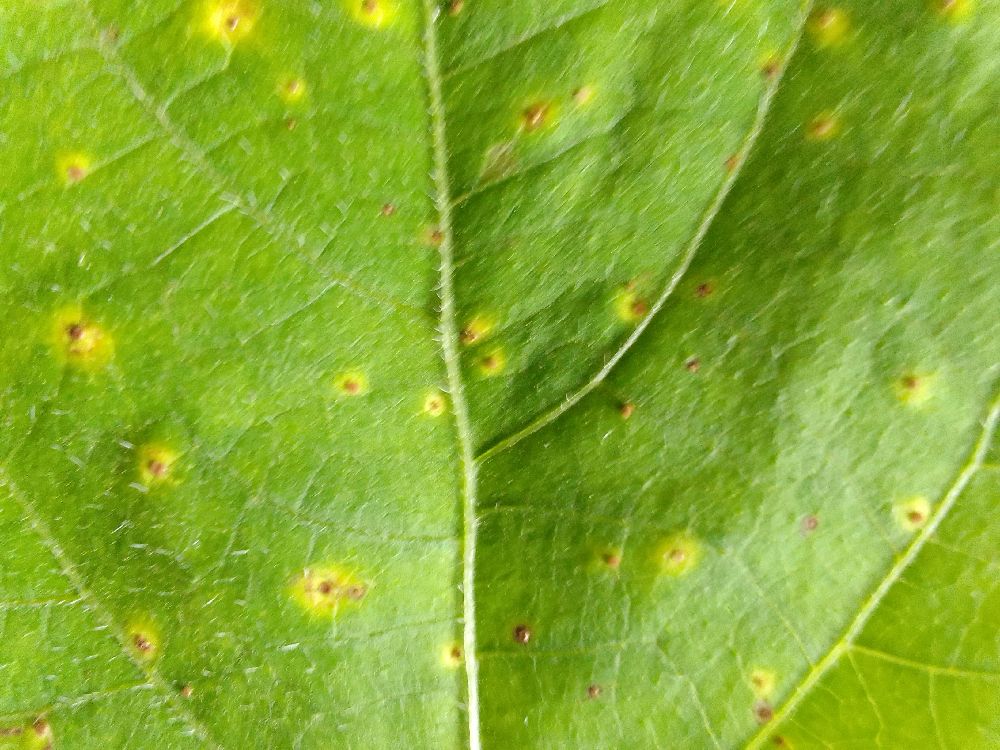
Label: rust